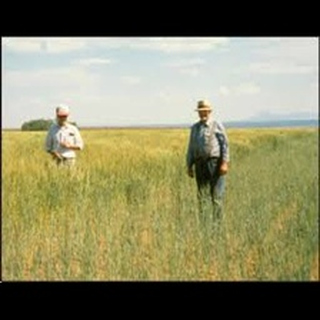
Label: wheat_aphid